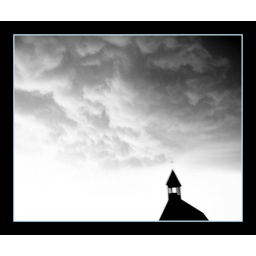
church near the road